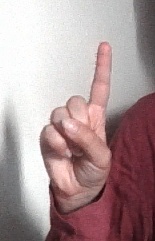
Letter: bb